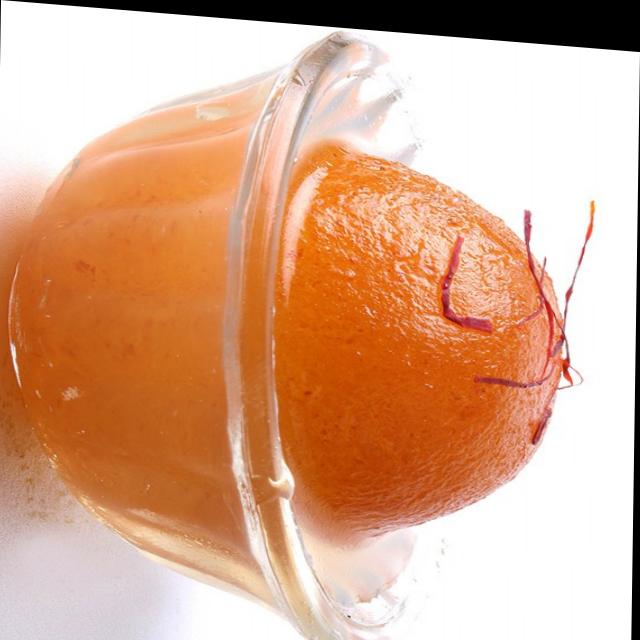
Dish: gulab_jamun